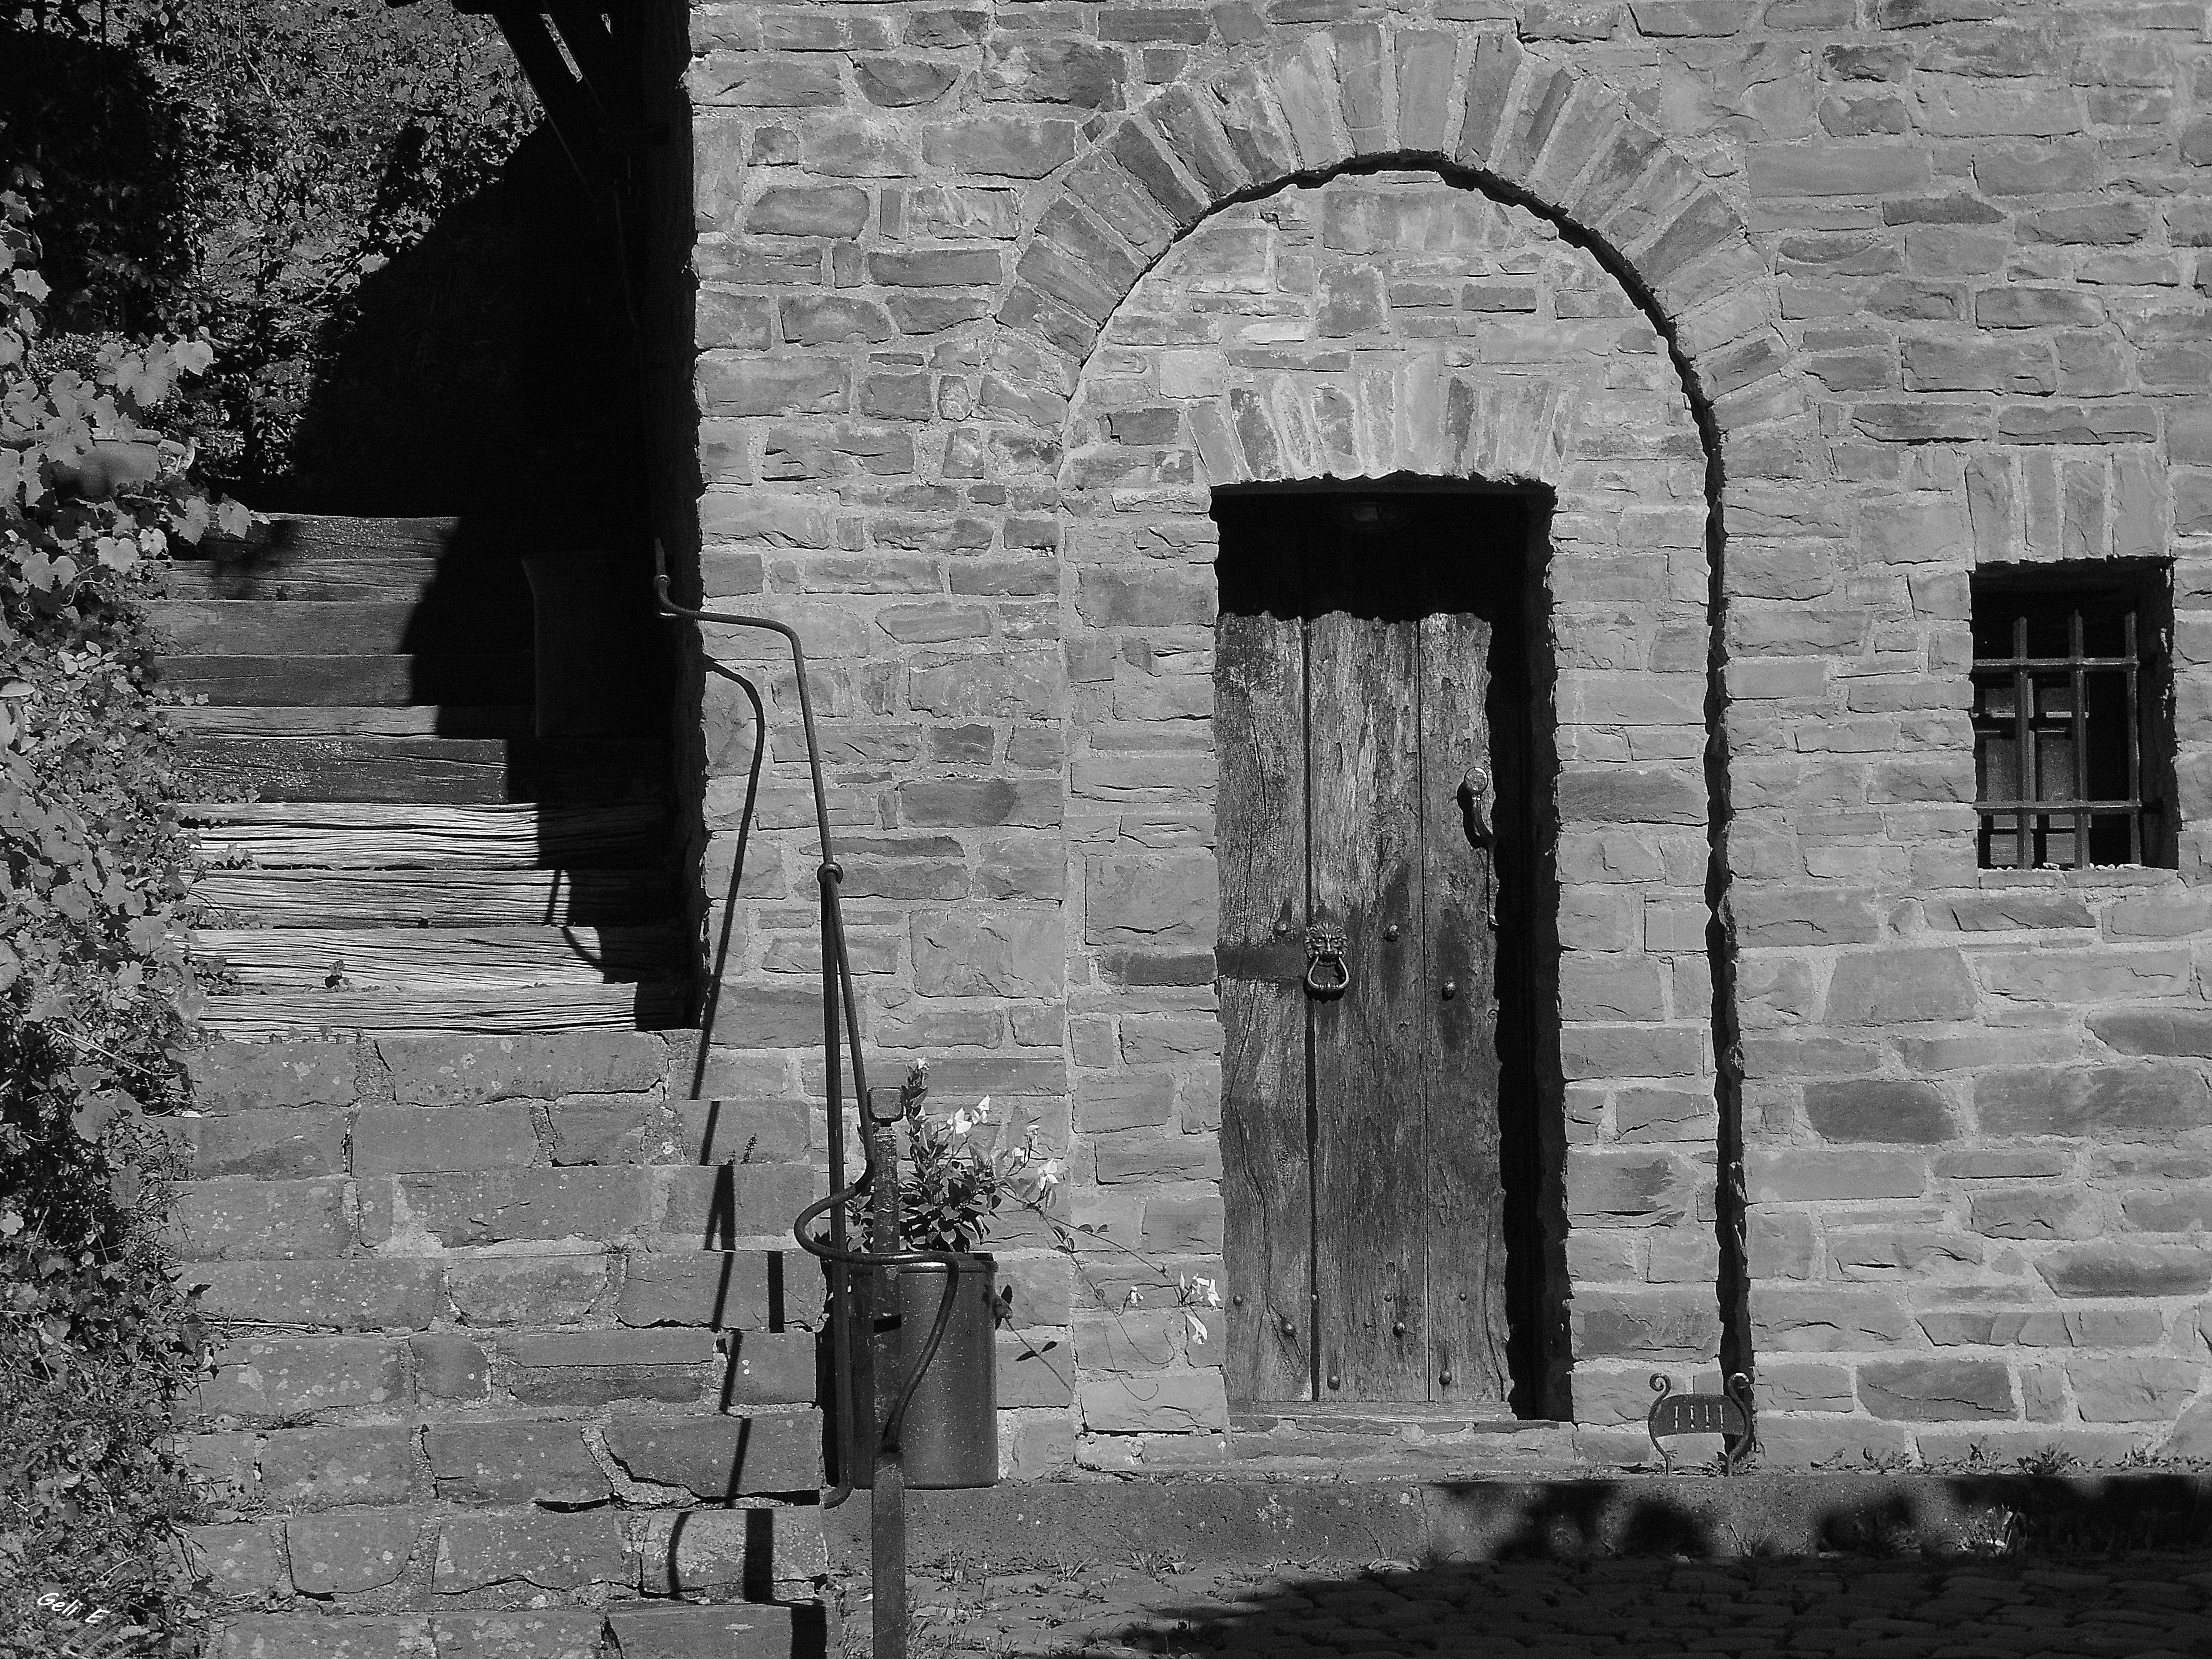
black and white, white, street, house, alley, wall, shadow, darkness, black, monochrome, old house, wooden door, temple, photograph, image, heimbach, north eifel, stone stairway, near castle, beautiful gem uer, hiking paradise, monochrome photography, ancient history, film noir